ARCA races at Charlotte

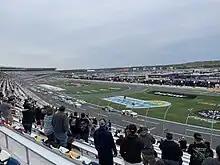
2023 General Tire 150

ARCA previously ran at Charlotte Motor Speedway from 1996 to 2004. In 1996 and 1997, the series ran three times at the speedway: twice in May and once in either late September or early October. In 1998, the middle race was dropped, leaving just one spring race and one fall race. For 2004, the fall race was dropped, before the track was dropped altogether for the 2005 season.